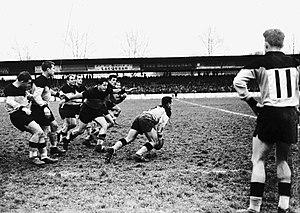
Stade de Mont-de-Marsan. Le 8 Décembre 1957. Vue d'une phase de jeu entre le Stade Toulousain et Mont-de-Marsan.
Le Stade montois est un club de rugby à XV français créé en 1908 et basé à Mont-de-Marsan.